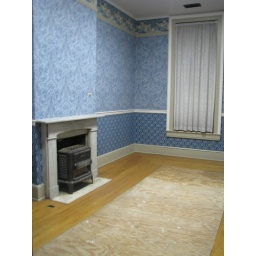
Henry K List House, 827 Main Street, Wheeling, WV, room in back of house formerly used as kitchen